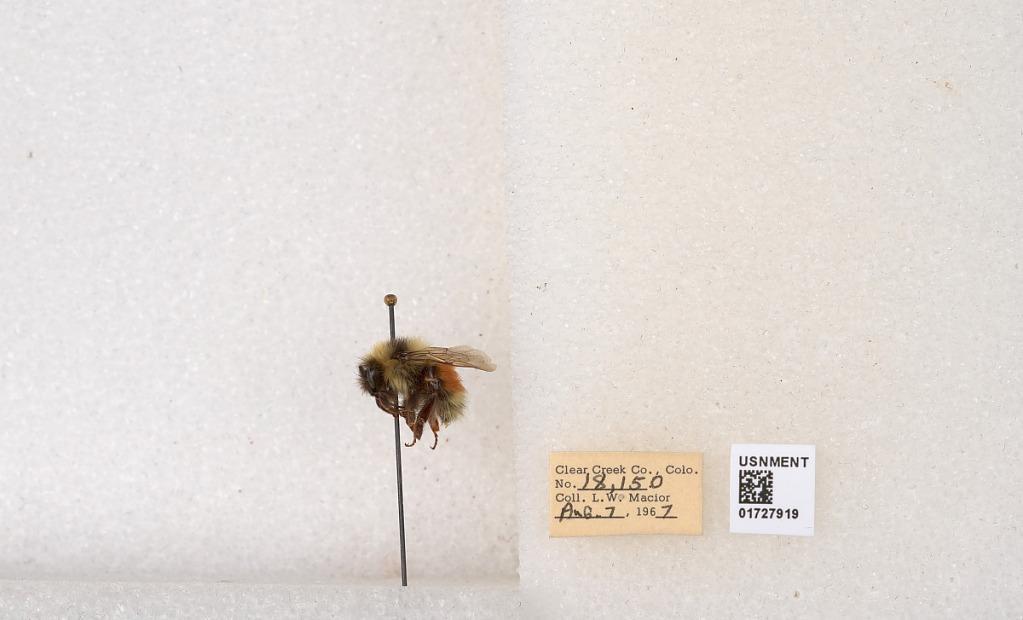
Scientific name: Bombus (Pyrobombus) sylvicola Kirby
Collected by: L. Macior
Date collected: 1967-8-7
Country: United States
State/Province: Colorado
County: Clear Creek
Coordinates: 39.6891, -105.644